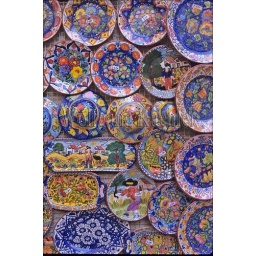
Portugal, near lisbon, sintra, colorful souvenir plates